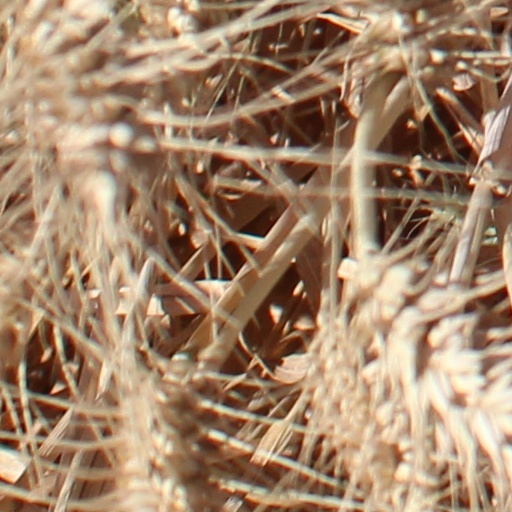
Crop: wheat